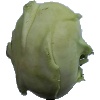
Label: Kohlrabi 1